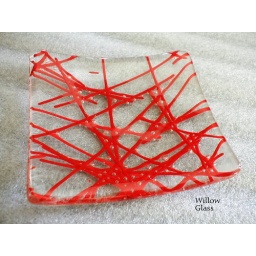
Chopstix in red over clear art glass